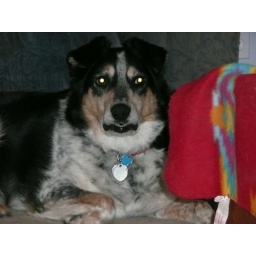
Rex - looking grumpy about the new girl in the house